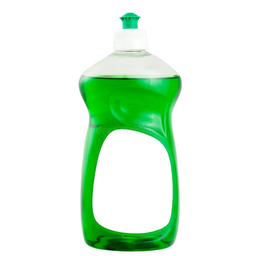
Label: plastic